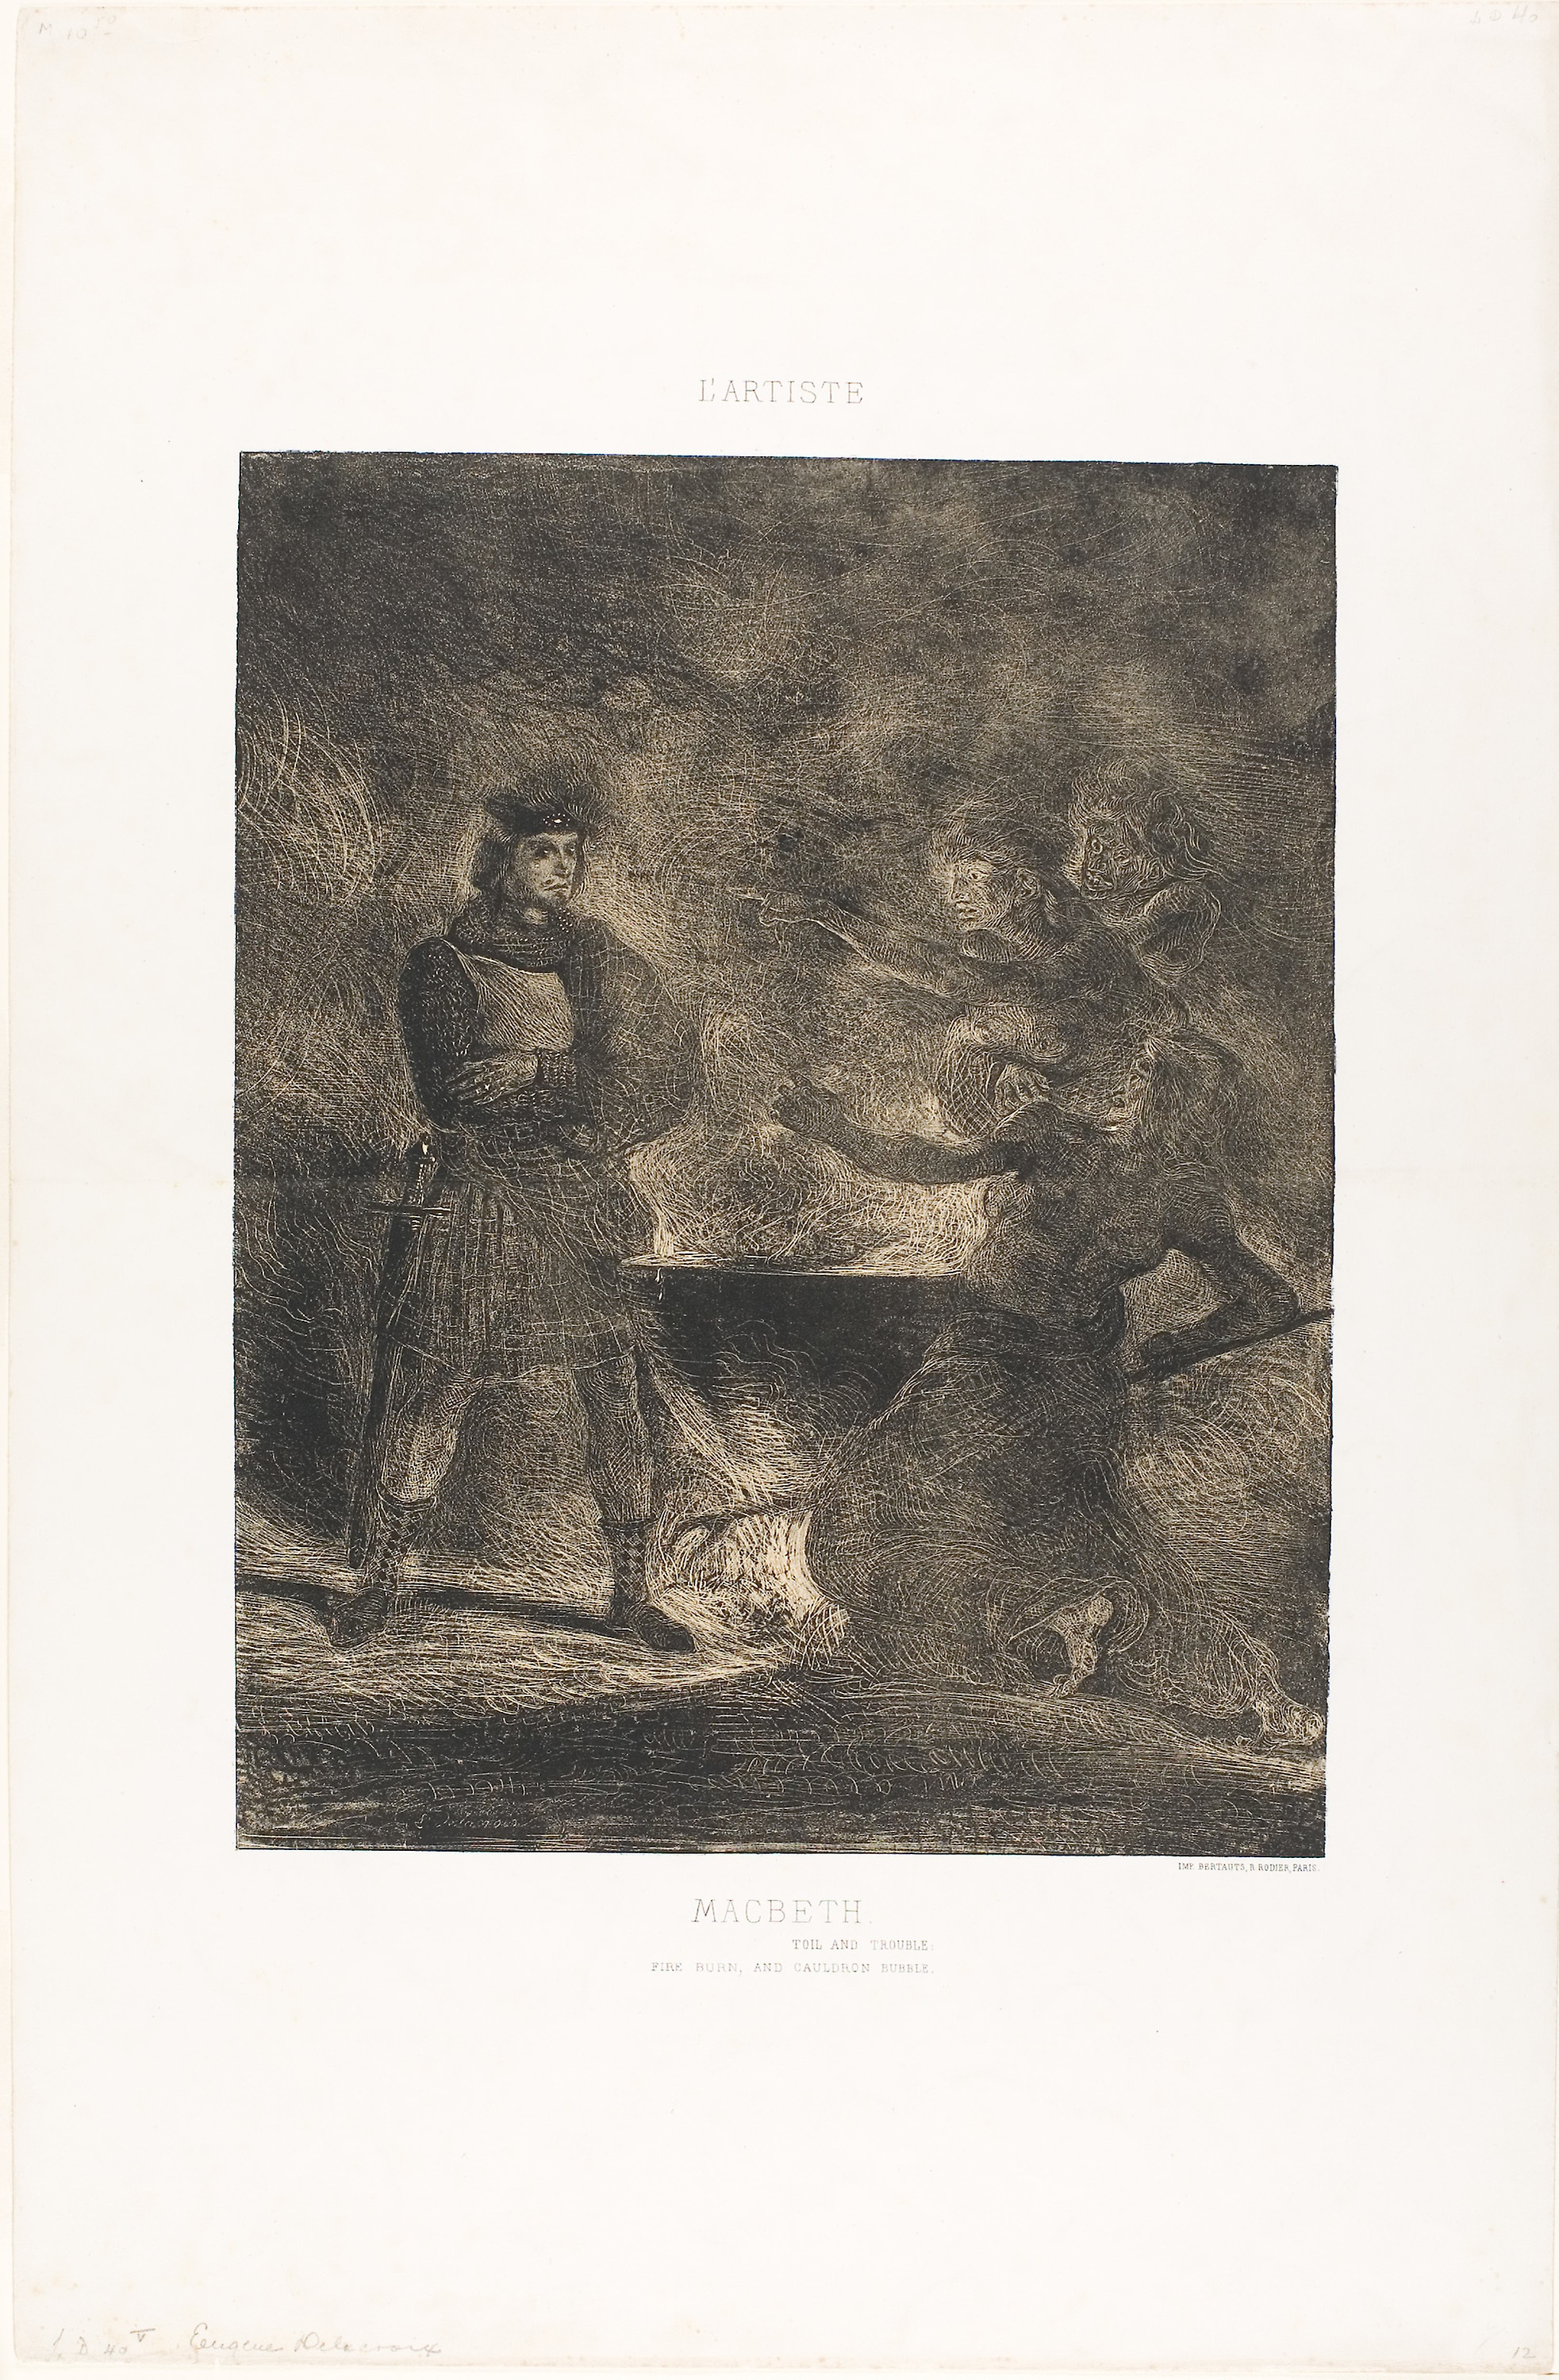
photograph, text, history, art, ancient history, artwork, stock photography